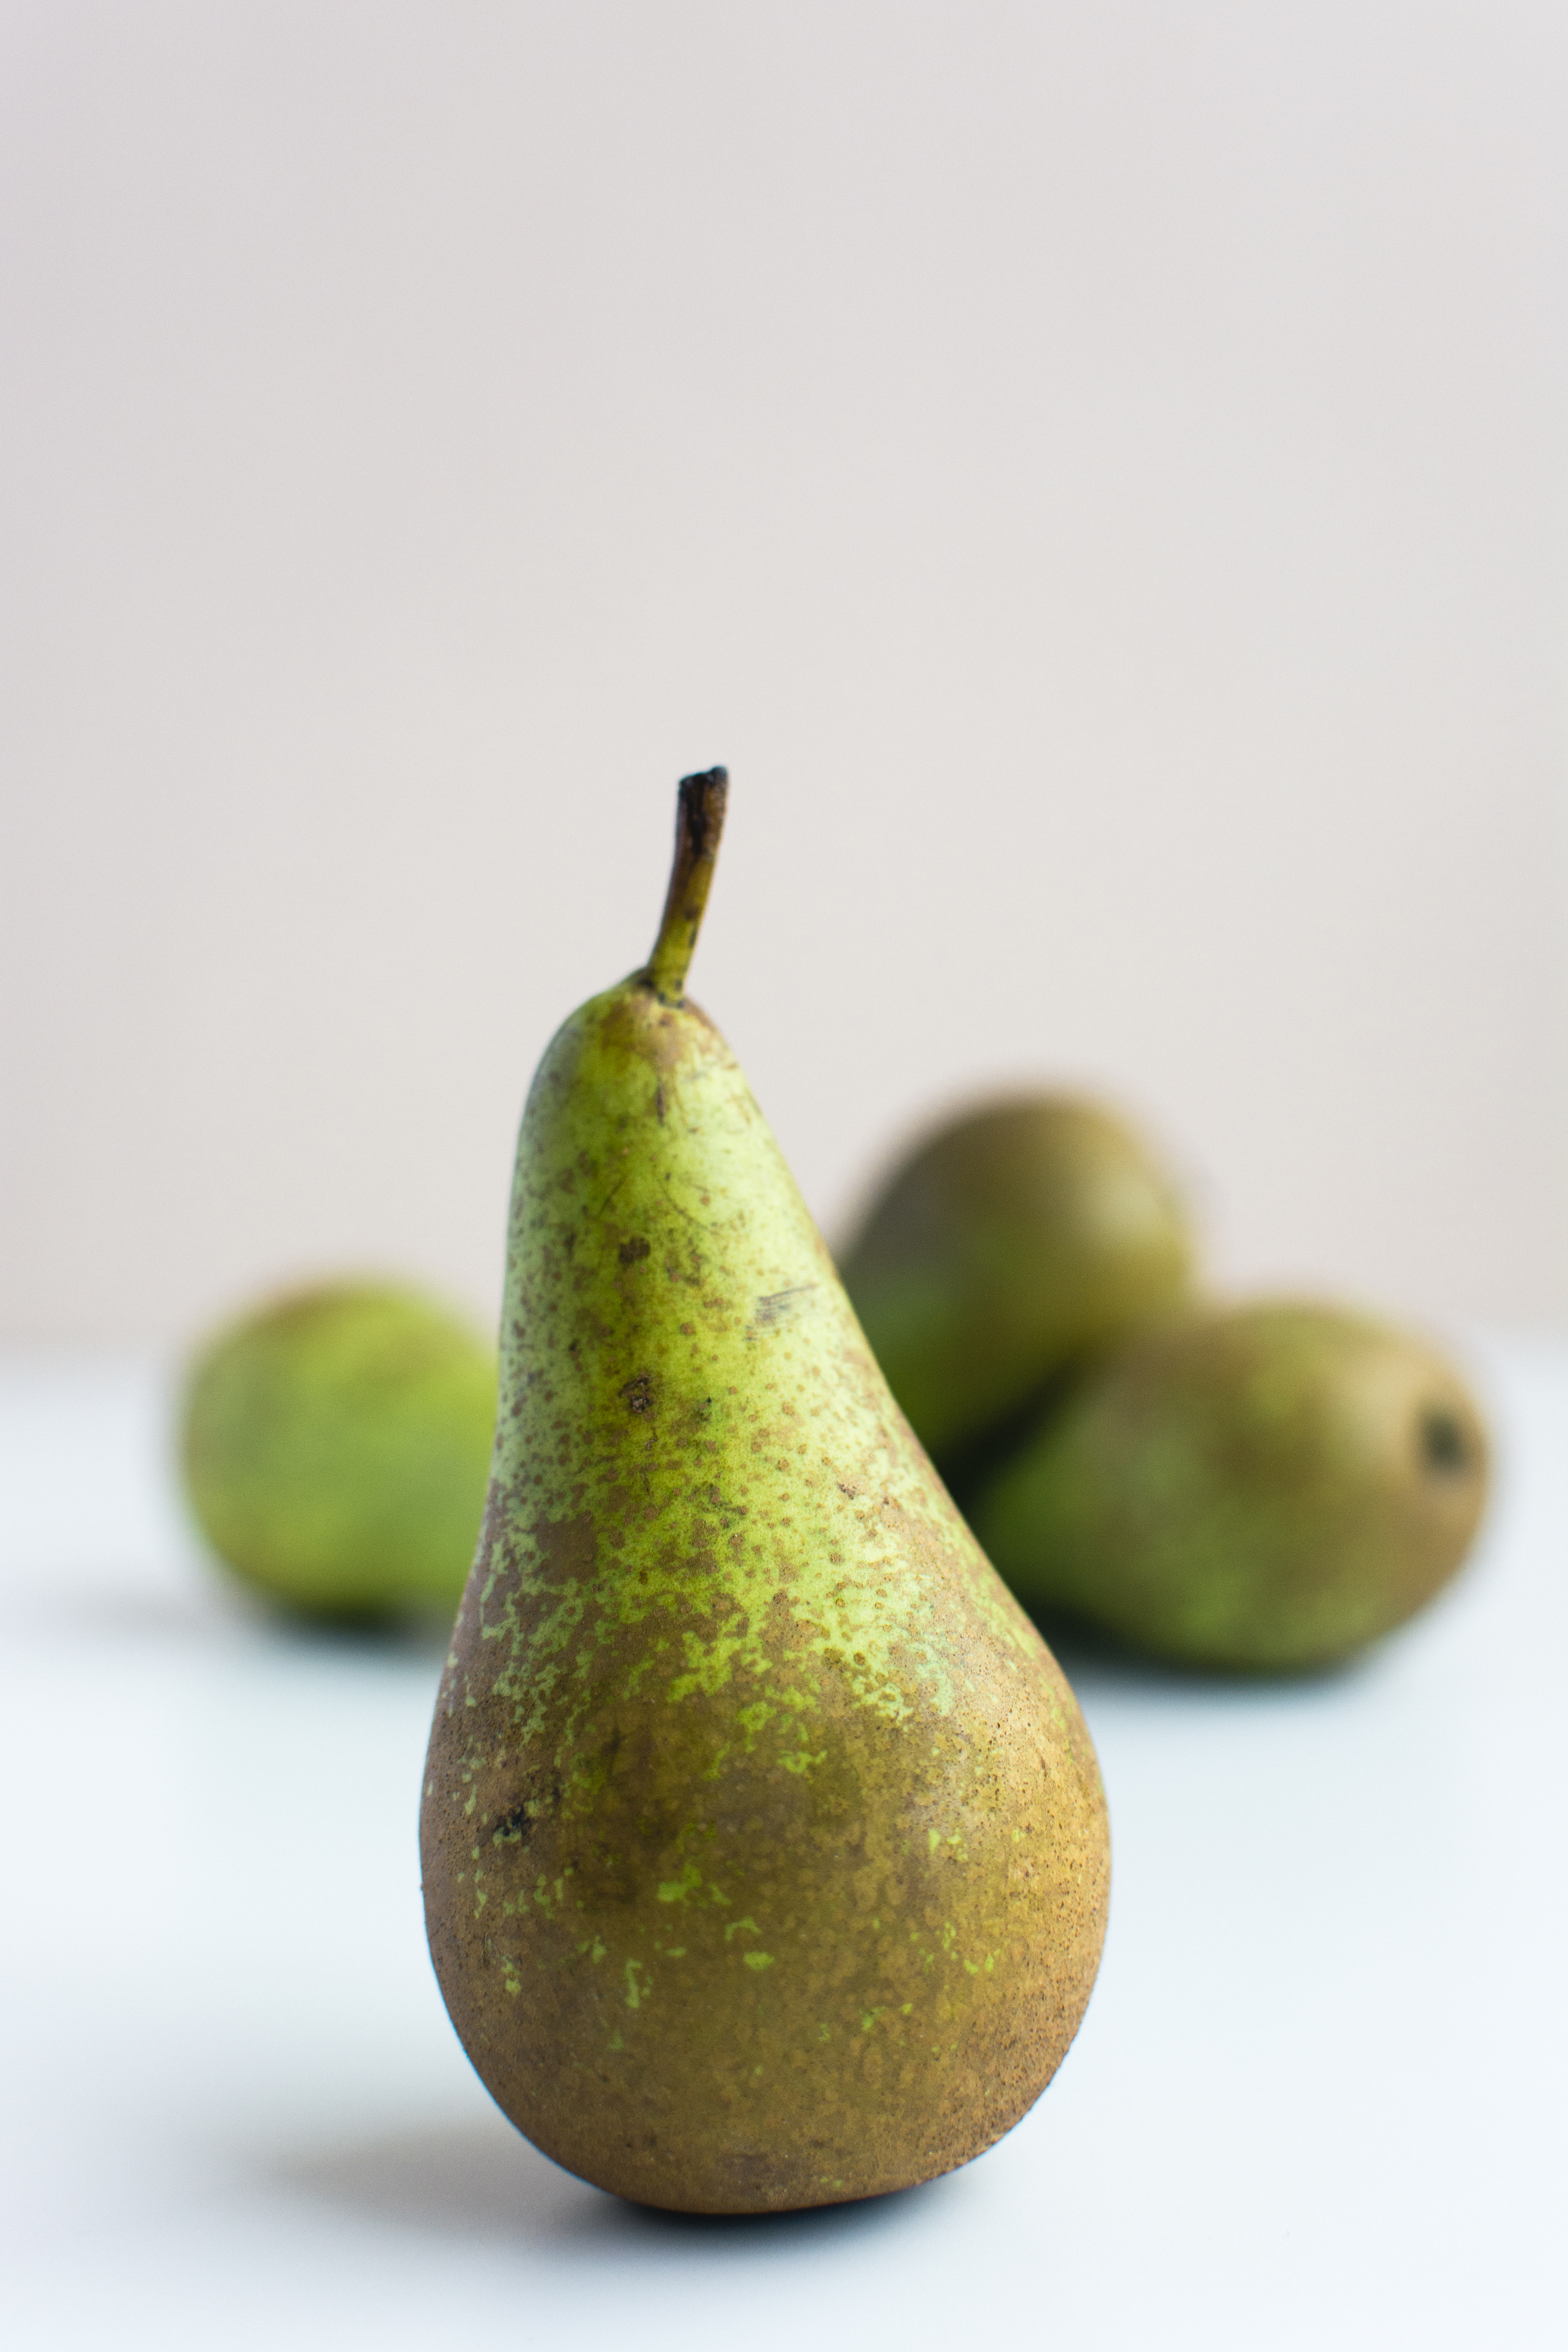
pear, fruit, plant, tree, food, still life photography, accessory fruit, still life, produce, natural foods, fruit tree